Rally to Restore Sanity and/or Fear

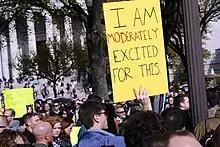
A comedic sign proclaims moderate excitement

An aerial photography analysis commissioned by "CBS News" and carried out by AirPhotosLive.com estimated the crowd at 215,000 people, plus or minus 10%. In comparison, their estimate for the Restoring Honor rally made using the same methods was 87,000 people, plus or minus 9,000. "USA Today", "Voice of America" and "ABC News" all referred to the crowd as tens of thousands of people, with Voice of America noting, "the crowd filled the Mall, from almost in front of the Capitol to the Washington Monument."